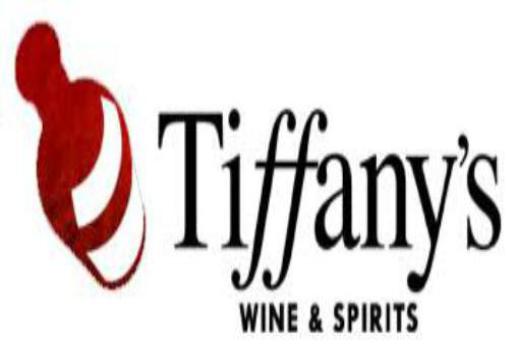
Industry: Clothes